Stefan Fonselius

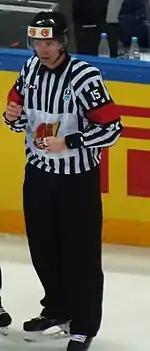
Stefan Fonselius

Stefan Fonselius (born September 19, 1976) is a Finnish ice hockey linesman who works in the SM-liiga. He has also officiated in the ice hockey at the 2010 Winter Olympics. He gained notoriety when he unwittingly took the Gold Medal-winning puck home with him to Turku, Finland before delivering it to the IIHF to be authenticated and sent to the Hockey Hall of Fame.